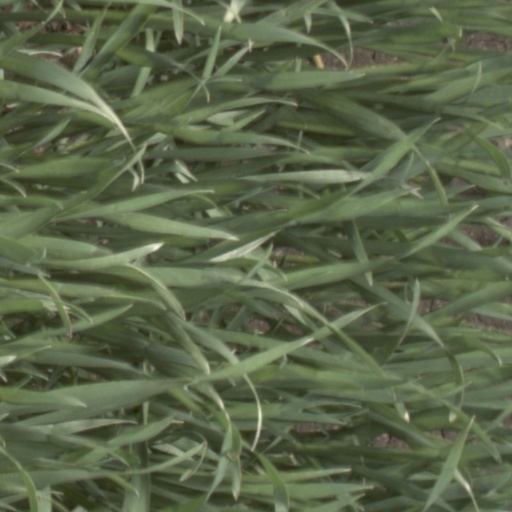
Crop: wheat